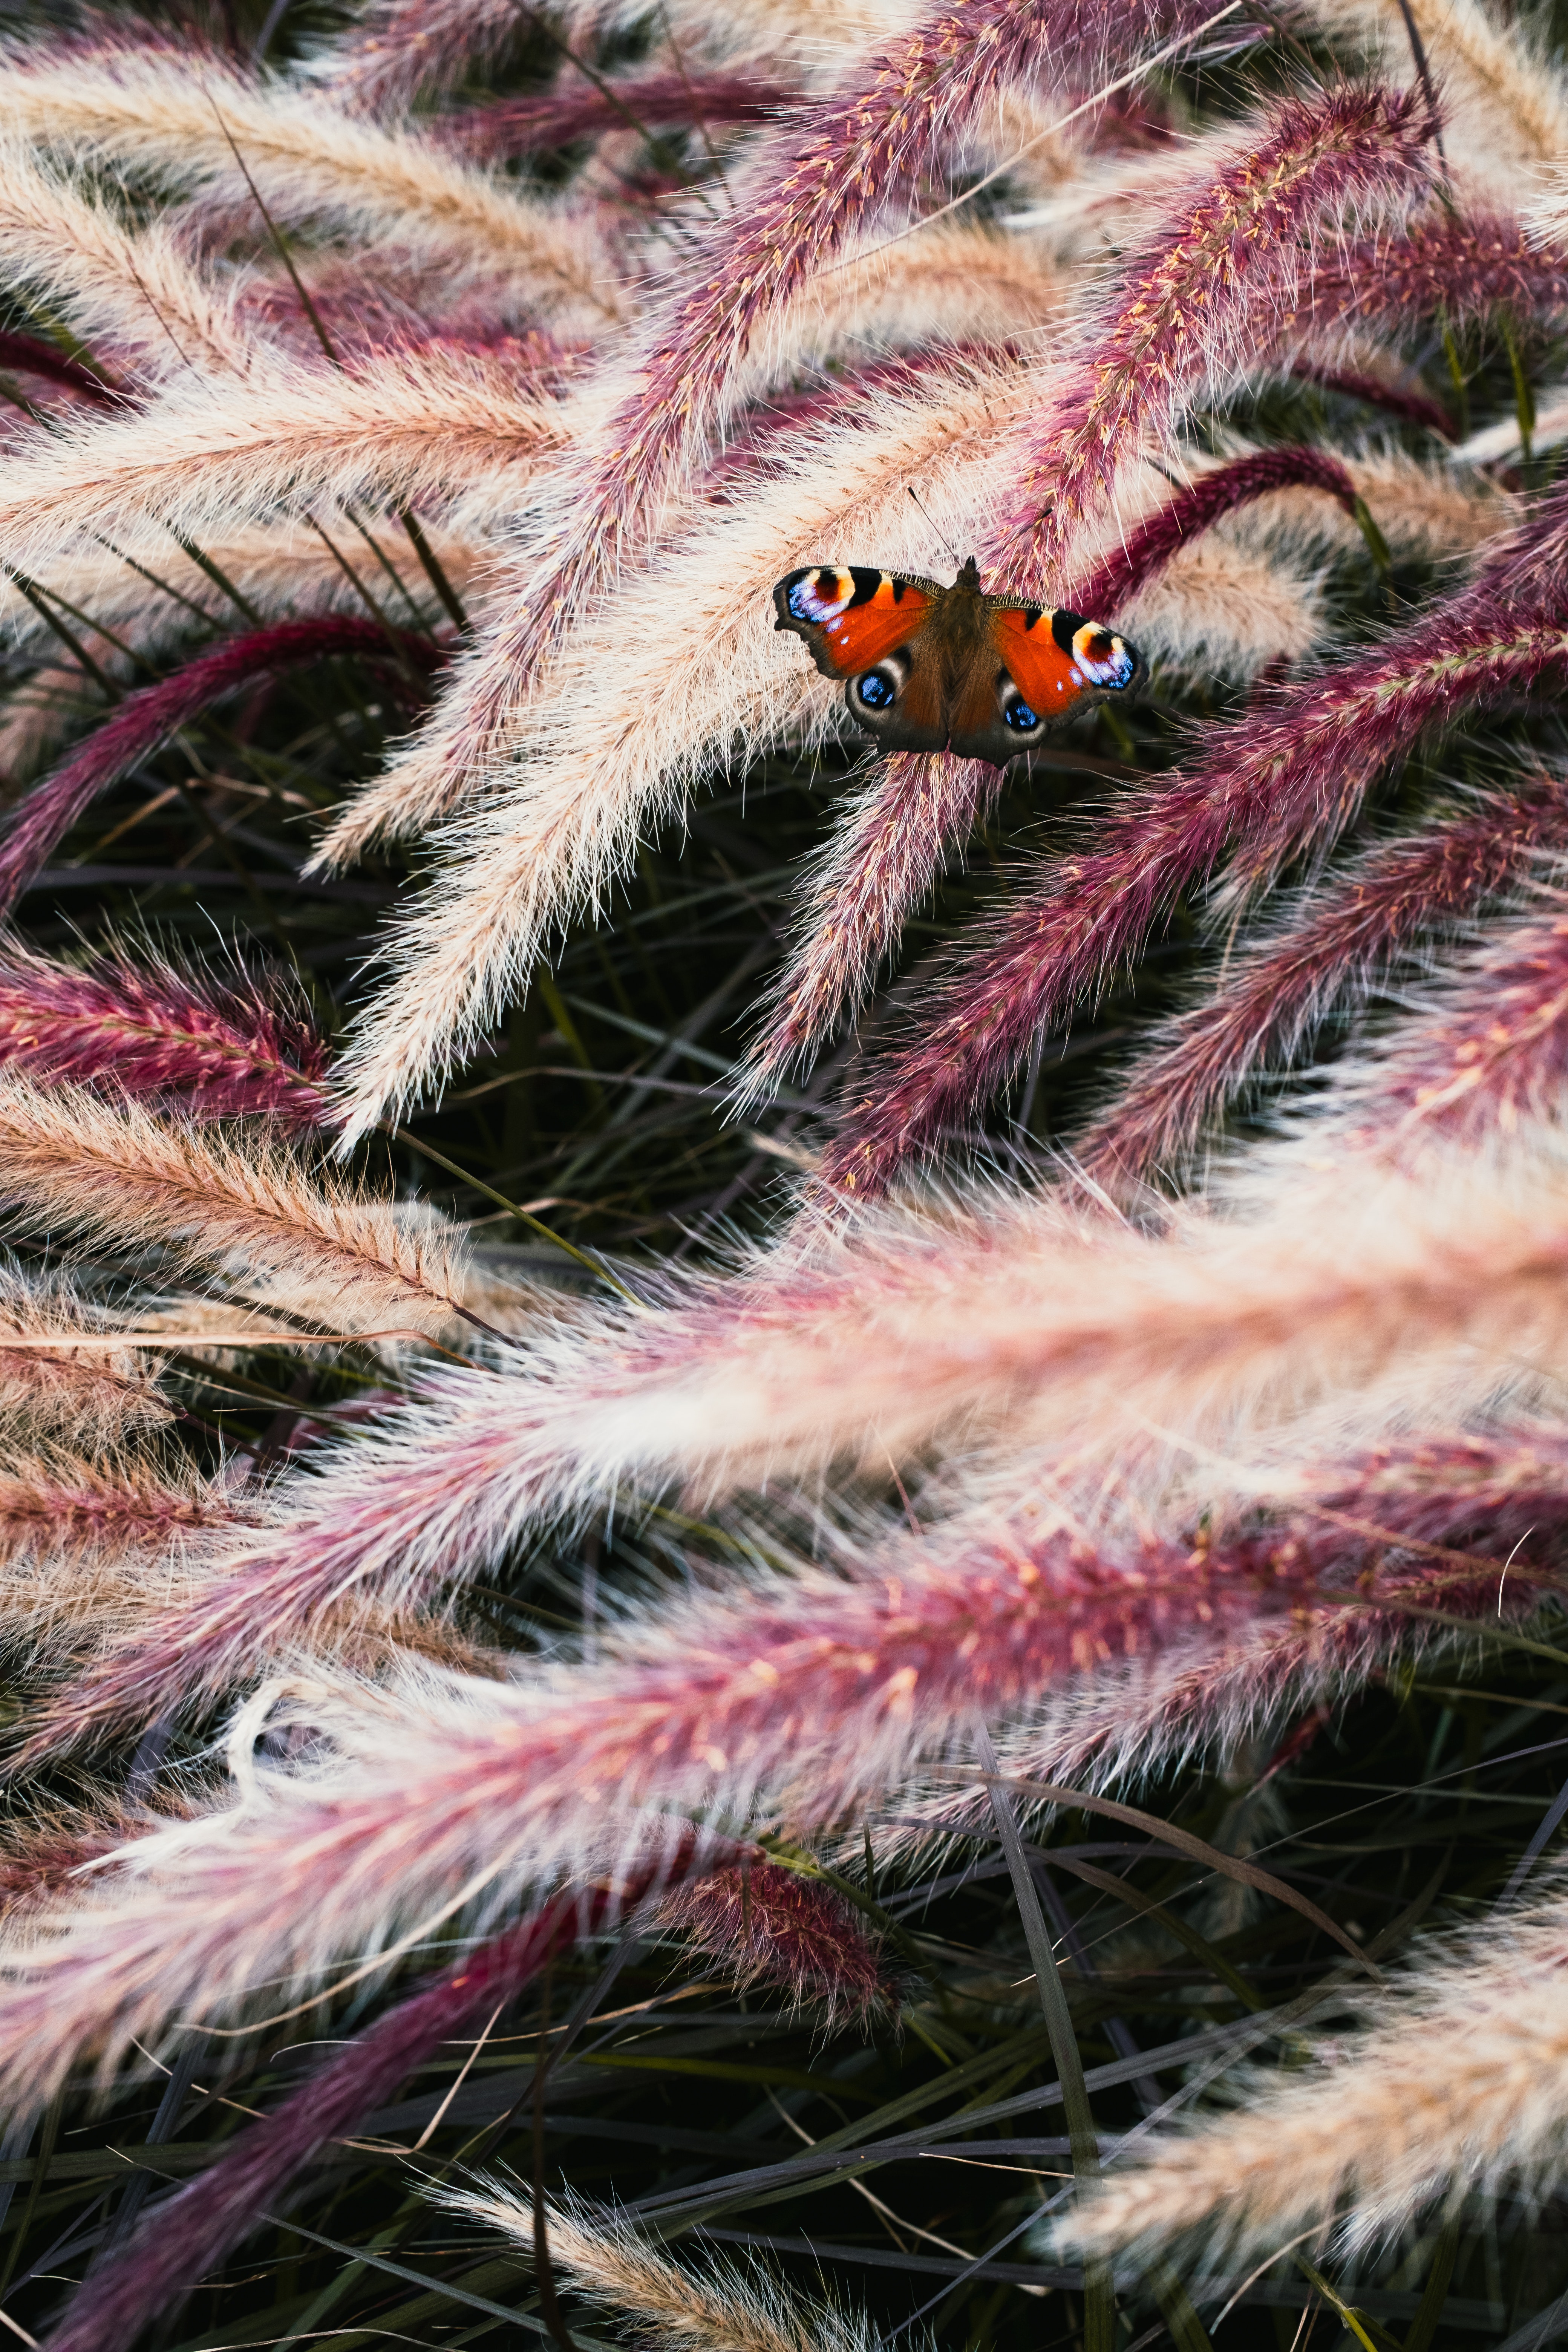
natural, plant, insect, branch, arthropod, textile, terrestrial plant, pollinator, organism, vegetation, twig, pink, woody plant, grass, tree, pattern, close up, macro photography, event, fur, caterpillar, flowering plant, invertebrate, pest, wildlife, conifer, landscape, winter, plant stem, larva, moths and butterflies, pine family, pine, wool, sky, caryophyllales, pollen, arecales, vascular plant, emperor moths